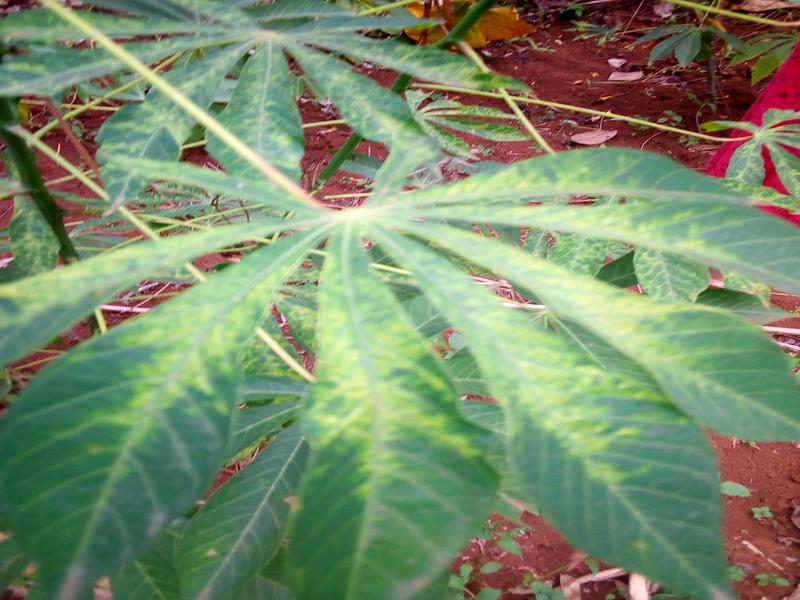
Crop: cassava
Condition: mosaic_disease